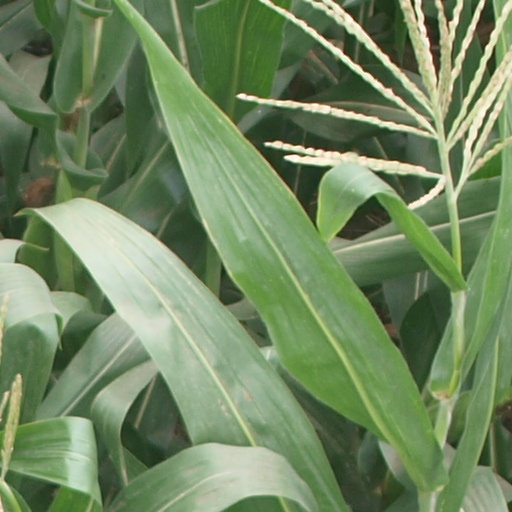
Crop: maize; corn